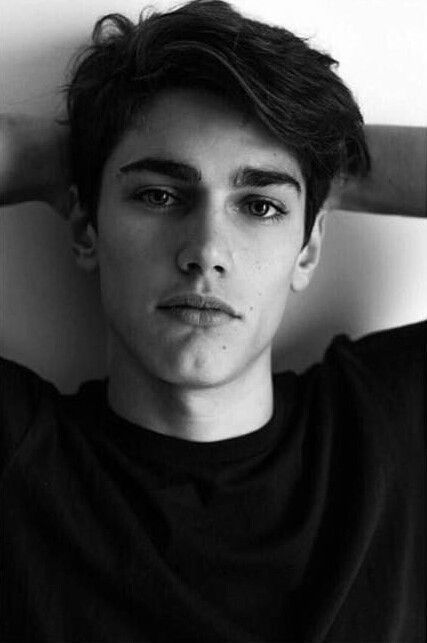
Gender: men